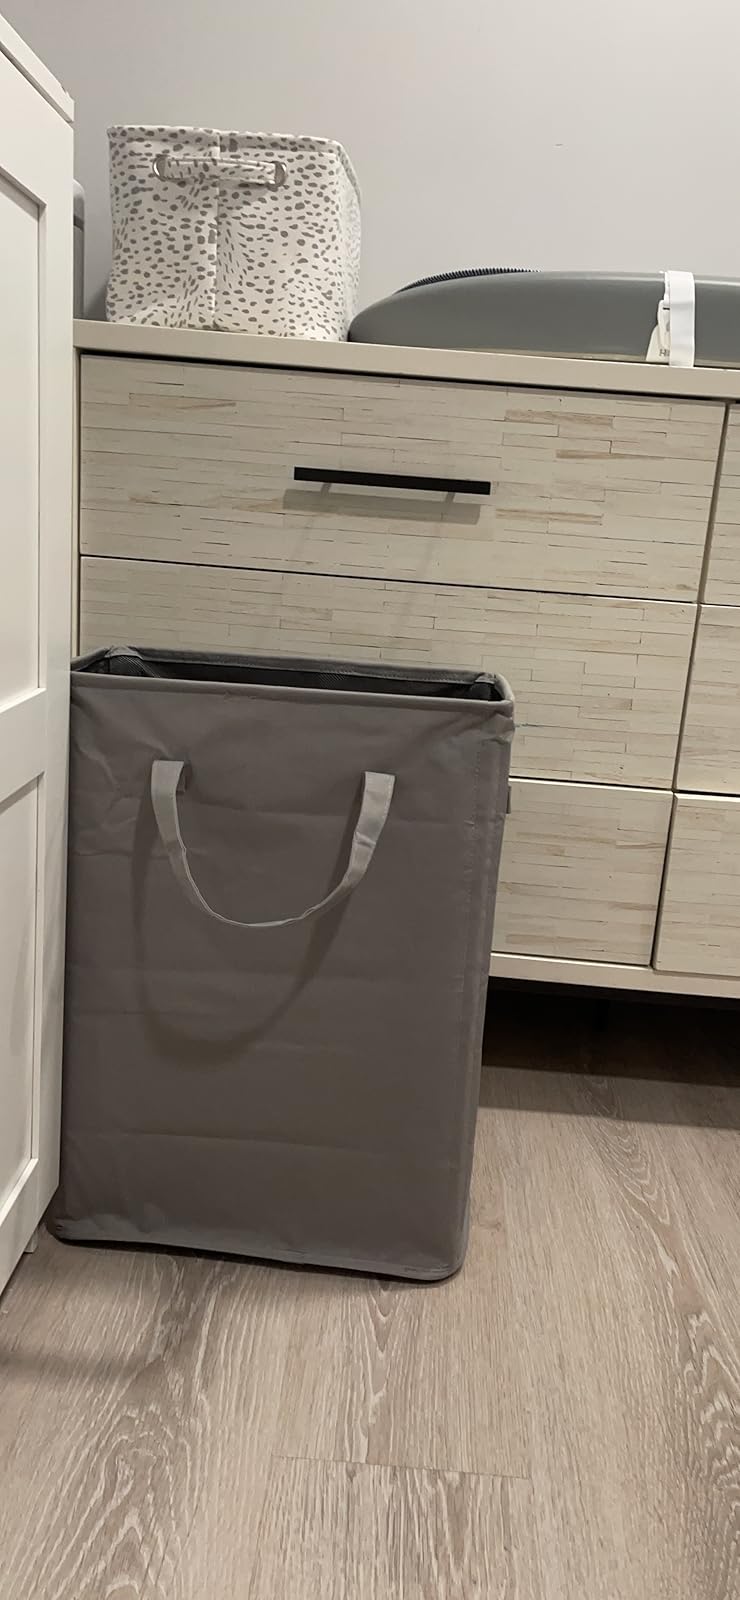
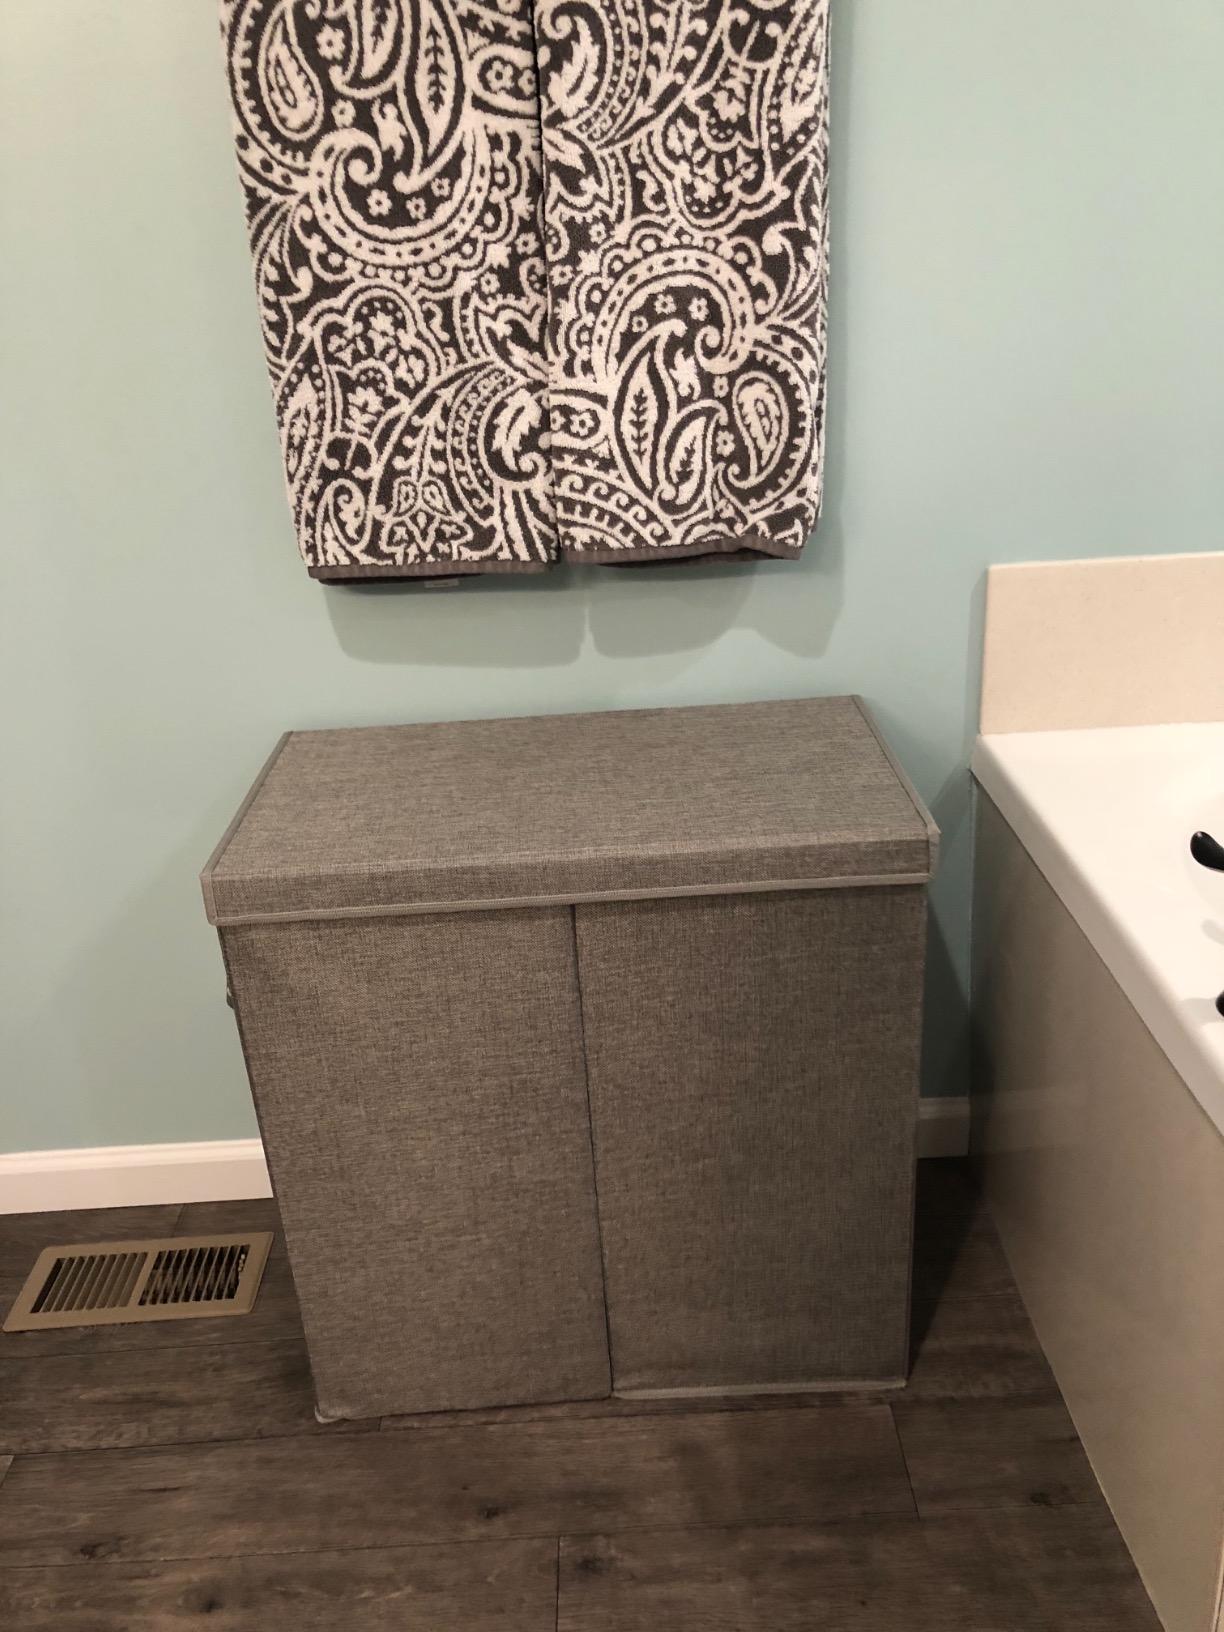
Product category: items_hamper
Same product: no